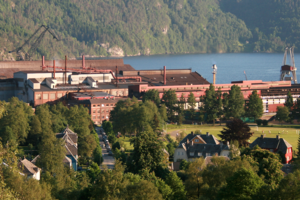
Sauda / Se også
Sauda Smelteverk. Producerer ferromanganlegeringer.
Sauda er en kommune og en by Rogaland Fylke i Norge med 4.796 indbyggere. Søen og fjorden har altid været grundlag for industrien.